Chantilly, Oise

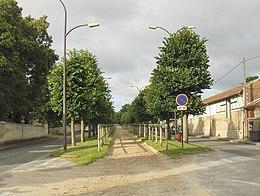
Pathway reserved for horses in the Bois Saint-Denis neighborhood

The Bois Saint-Denis lies south of town, between the Paris road and the railway. This neighborhood grew out of the construction of stables, which got further and further from the center of town as land became more scarce. Forest parcels belonging to the Duke of Aumale began to be developed in 1890. While this neighborhood was originally within Gouvieux, it became part of Chantilly in 1928. It was then composed of brick stables, trainer residences and lodgings for the lads and jockeys. For a long time it was almost entirely devoted to racing, but over time, beginning in the 1960s, many stables were demolished or transformed into apartment buildings or housing subdivisions. Building codes now specifically protect this heritage and these racing activities.